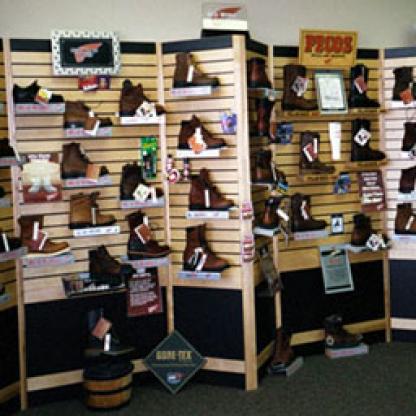
Scene: Indoor